Adventure (1982 video game)

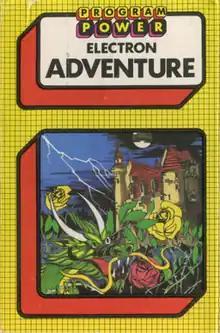
Acorn Electron cassette cover

Adventure is a video game published in the UK by Micro Power. It was released on the Acorn Atom in 1982 and on the Acorn Electron and BBC Micro in 1983.